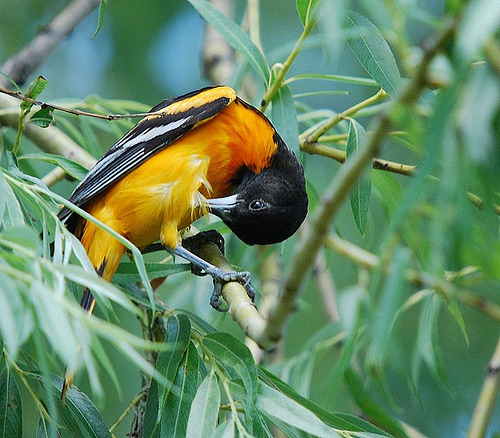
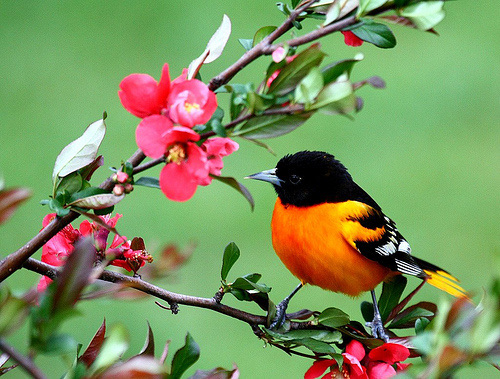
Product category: misc
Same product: yes